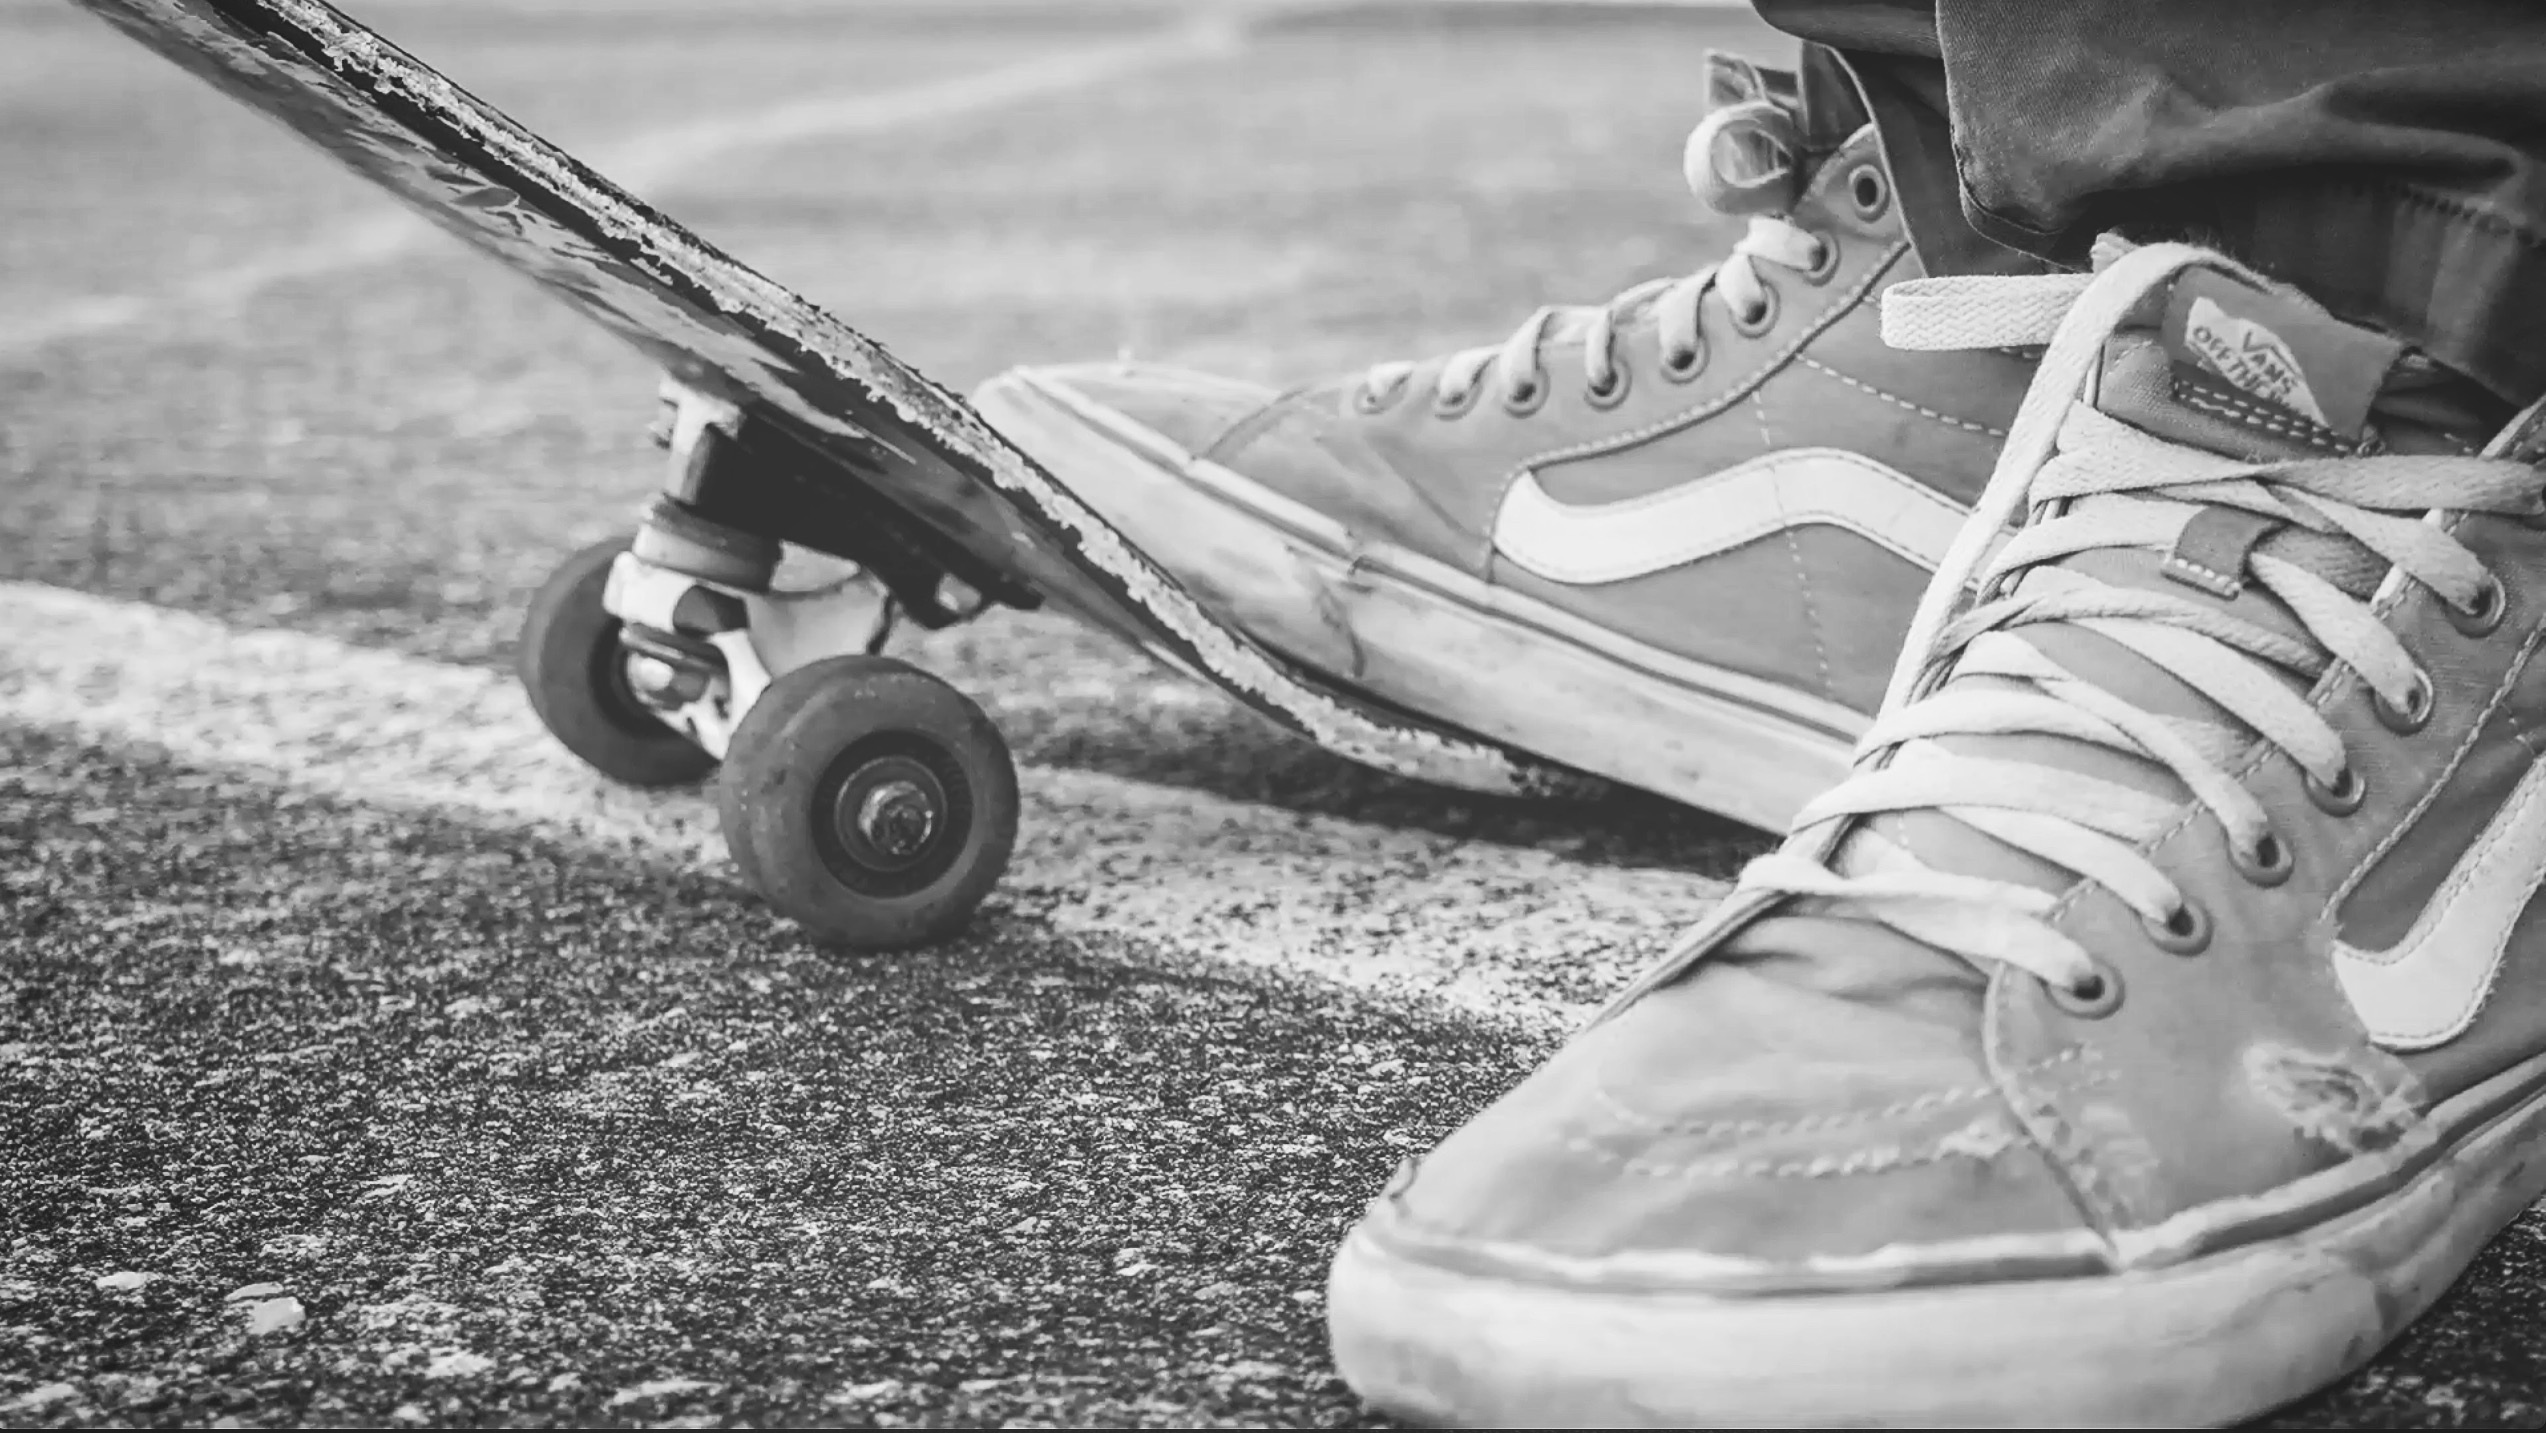
shoe, black and white, white, black, monochrome, sneakers, footwear, monochrome photography